Umicore

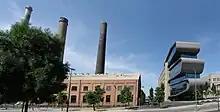
Umicore's precious metals facility in Hoboken, Belgium.

The Recycling business segment covers four main activities: its core business is the recycling and refining of various precious and other non-ferrous metals, as well as certain nonmetals such as selenium. Umicore is the world's largest recycler of precious metals. Most of the materials (around two-thirds in terms of refining charges) put through the refining process are by-products from the production of non-ferrous metals, such as dross, matte, and speiss from the zinc smelting industry and anode sludge built up during electrolysis. Other sources of materials used for recycling include slag, spent fuel cells, automotive and industrial catalysts and scrap electronic equipment. Production is headquartered at Umicore's precious metals facility in Hoboken near Antwerp, with other plants in Germany and the United States.